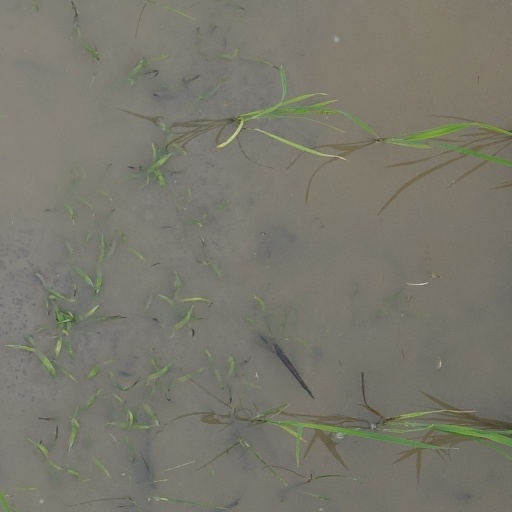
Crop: rice